Electronic toll collection

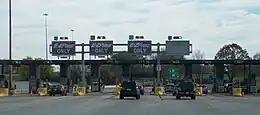
E-ZPass tollbooths, like this one on the Pennsylvania Turnpike in Bensalem Township, Pennsylvania, use transponders to bill motorists.

Electronic toll collection (ETC) is a wireless system to automatically collect the usage fee or toll charged to vehicles using toll roads, HOV lanes, toll bridges, and toll tunnels. It is a faster alternative which is replacing toll booths, where vehicles must stop and the driver manually pays the toll with cash or a card. In most cases, vehicles using the system are equipped with an automated radio transponder device. When the vehicle passes a roadside toll reader device, a radio signal from the reader triggers the transponder, which transmits back an identifying number which registers the vehicle's use of the road, and an electronic payment system charges the user the toll.